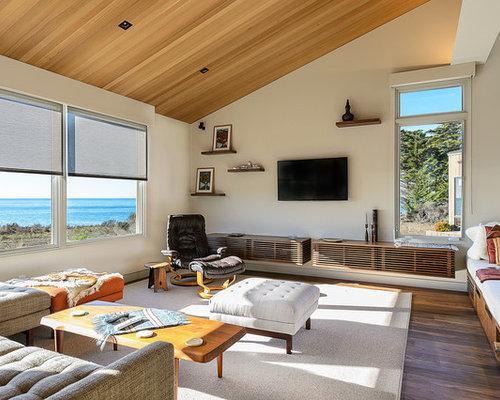
example of a 1960s living room design with white walls